Fred Linkmeyer

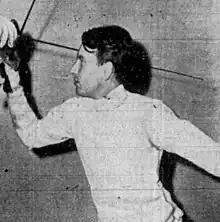
Linkmeyer, circa 1942

Fred Linkmeyer (16 June 1909 - 15 April 1988), was an American fencer, who was a 3-time national épée champion.